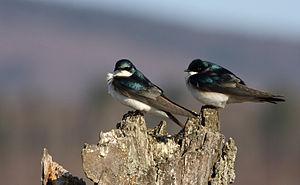
Hirondelle bicolore (Tachycineta bicolor) à Saint-Joachim, Réserve nationale de faune du cap Tourmente au Québec au Canada